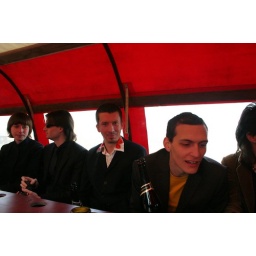
all together in a horse coach to the wedding